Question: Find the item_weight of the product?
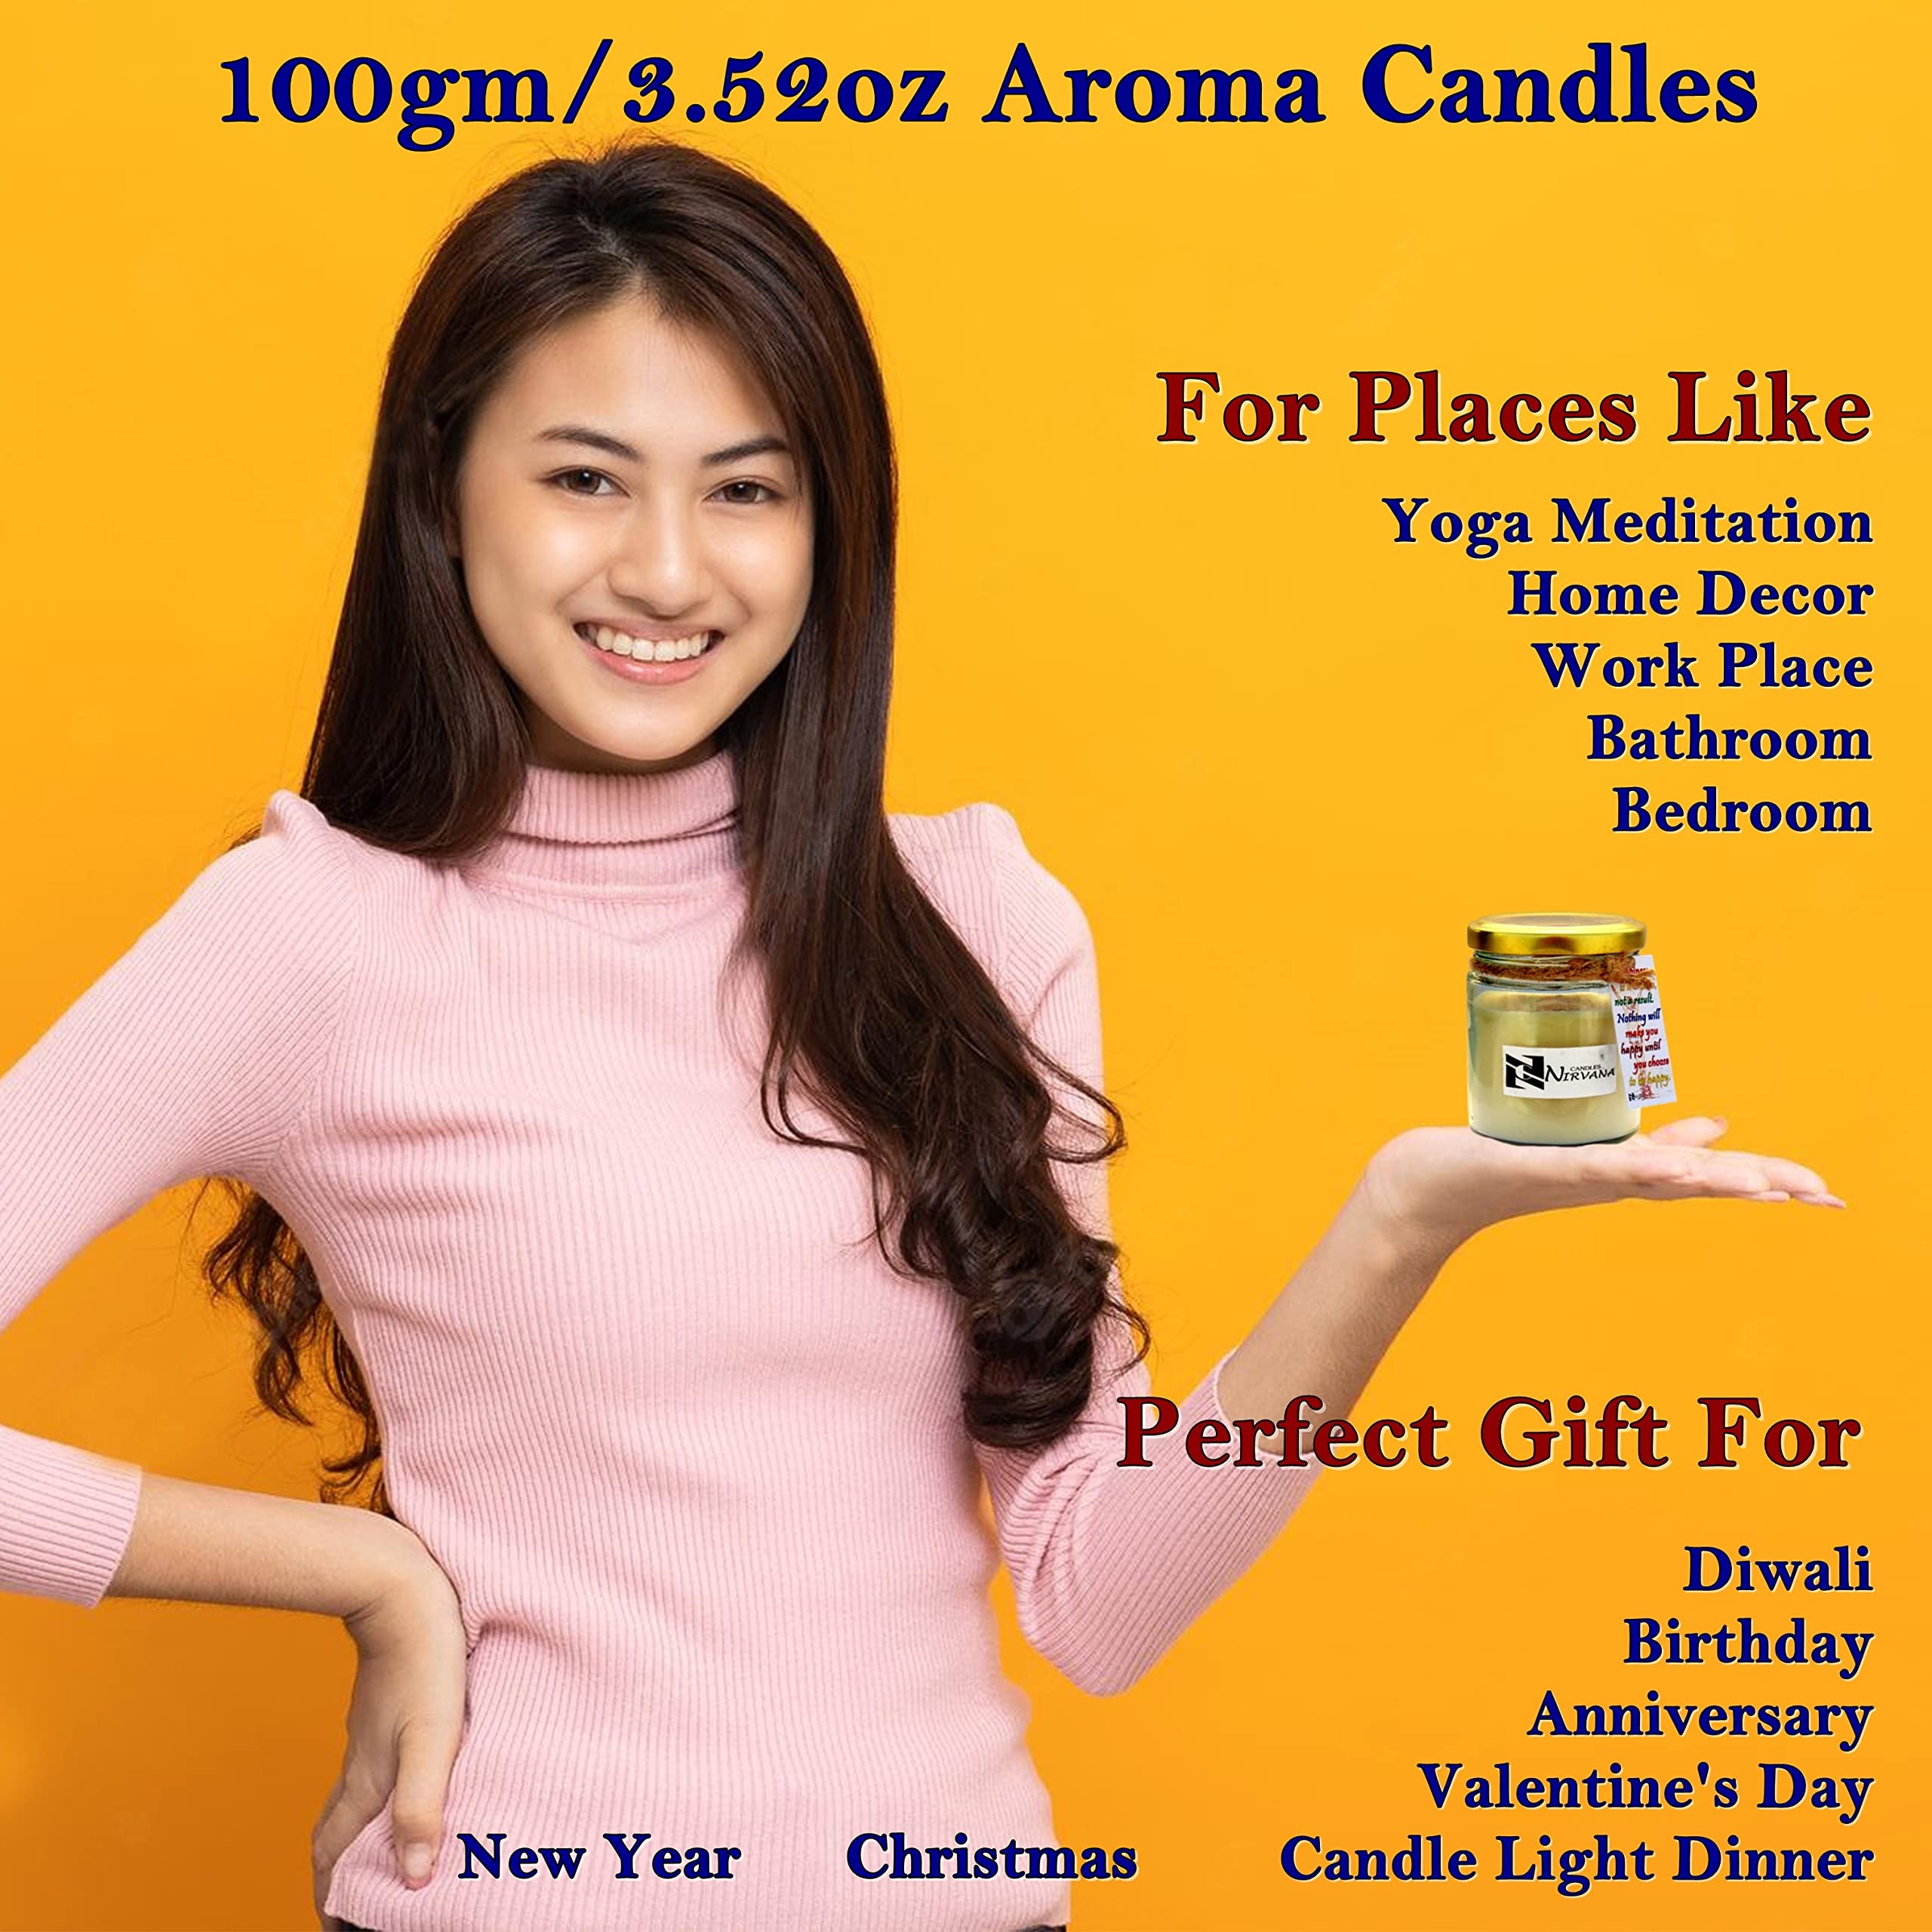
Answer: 100 gram